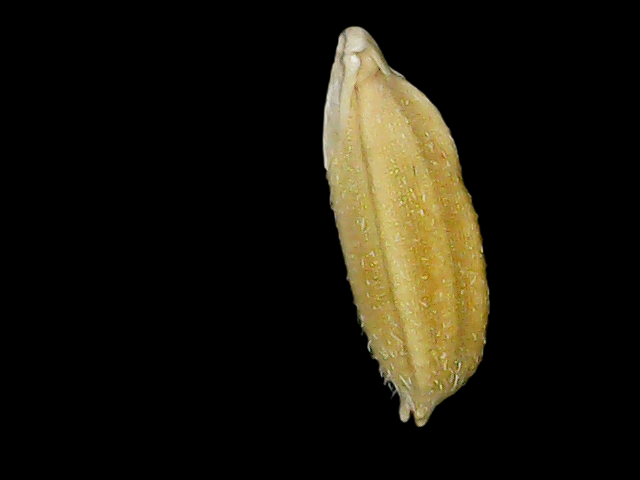
Rice variety: Bd95